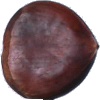
Label: Chestnut 1